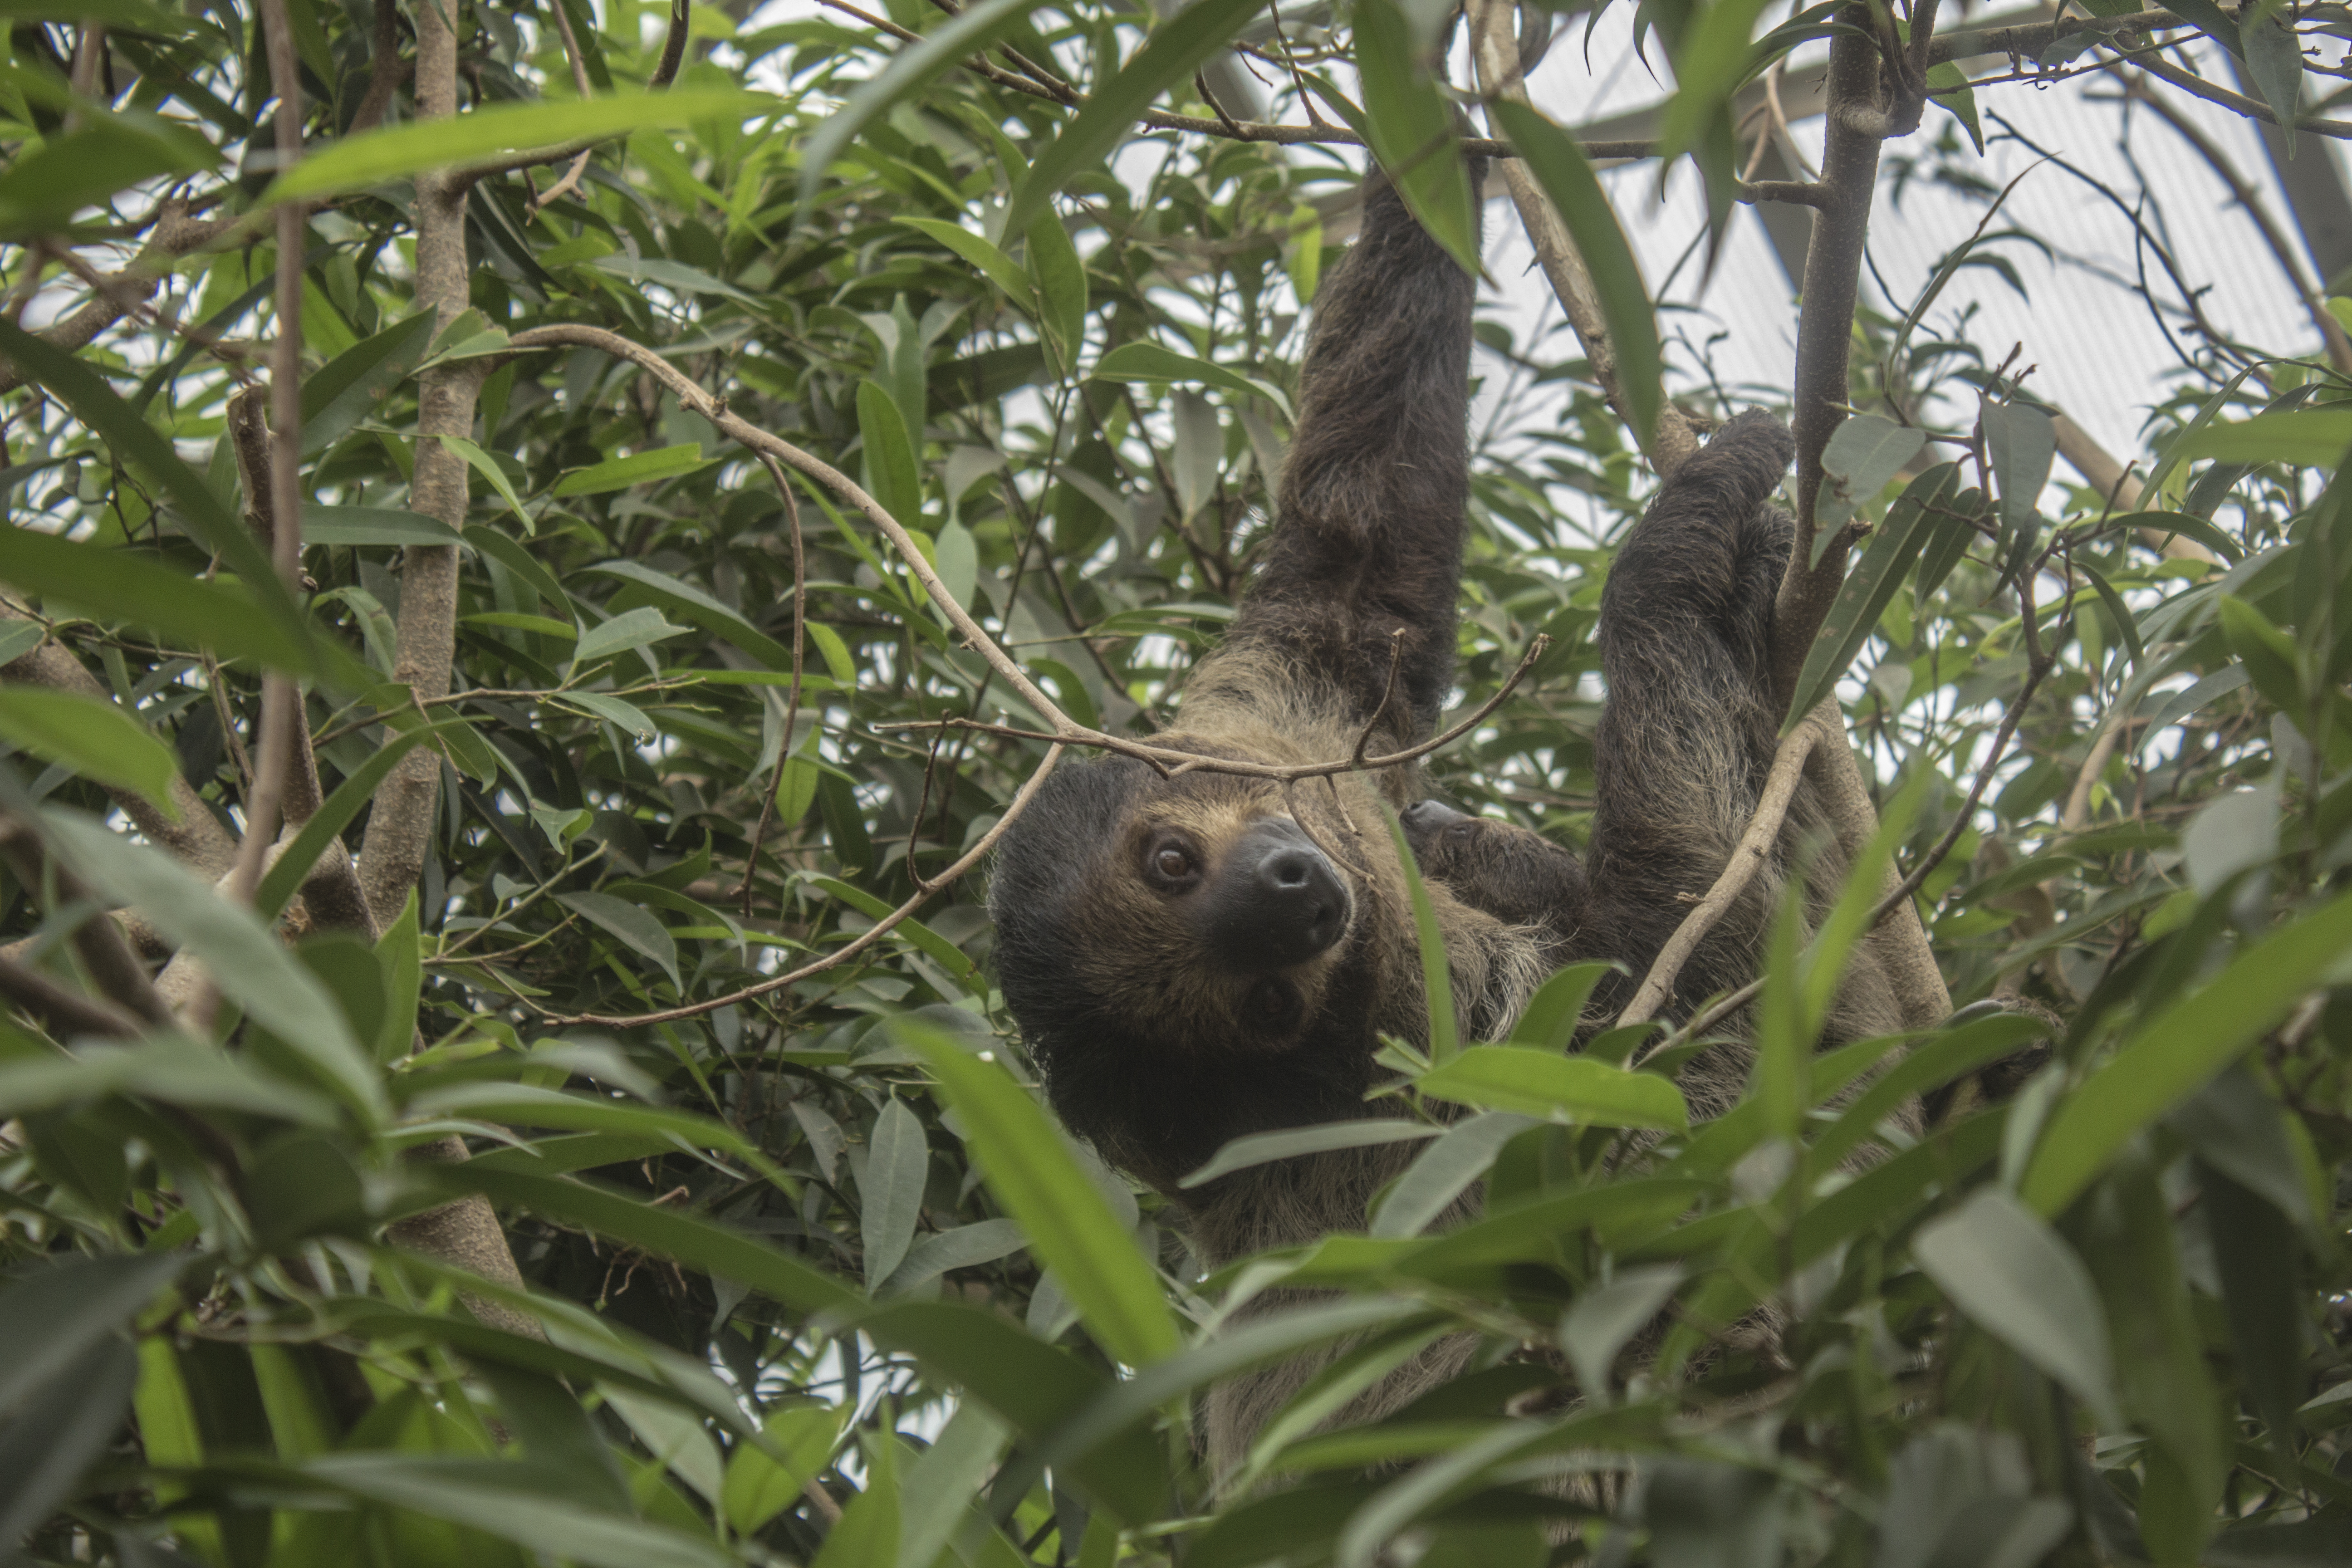
wildlife, jungle, fauna, sloth, rainforest, three toed sloth